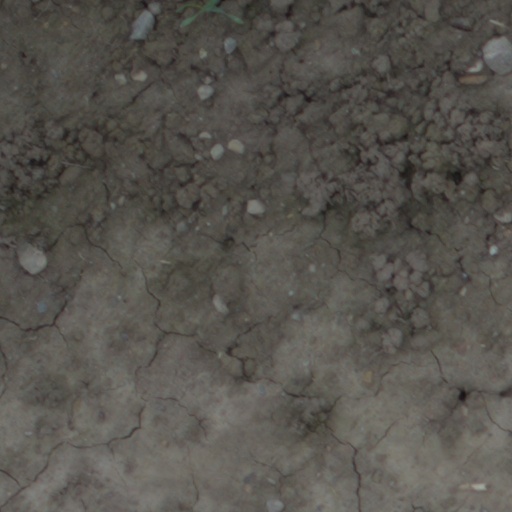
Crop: wheat